Trumpeter's Well

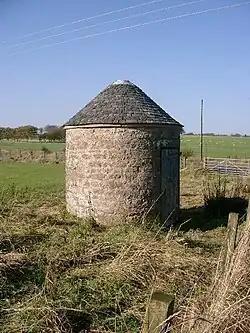
The Trumpeter's Well

In 1858 the Trumpeter's Well had been infilled, but was traditionally associated with the death of a trumpeter whose burial site was still pointed out. The well head is stone lined and protected by a professionally built 9' high circular stone rubble building with a concical slated roof and a wooden door with an ashlar surround, once again in use in 1966, the water from it supplying nearby Hillhead Farm. The building probably dates from the early 19th century.